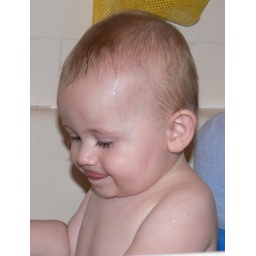
bath timeno, no-one peed in it. it has pinetarsol in the water to help abigail's eczema.